Felix Cobbold

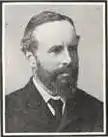
Felix Cobbold

Felix Thornley Cobbold (8 September 1841 – 6 December 1909) was a British banker, barrister and Liberal Party politician. He was a member of the Ipswich Cobbold brewing family but not a brewer himself.